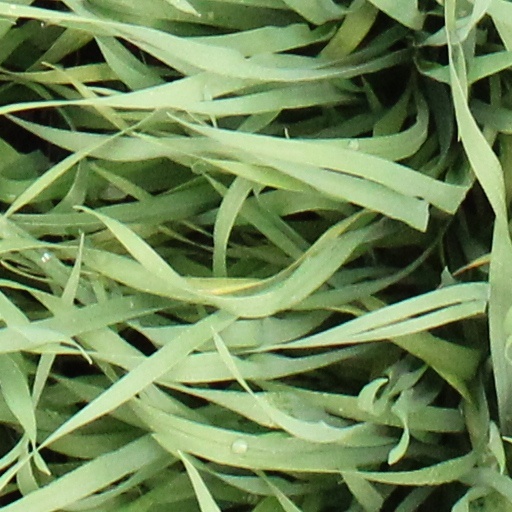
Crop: wheat